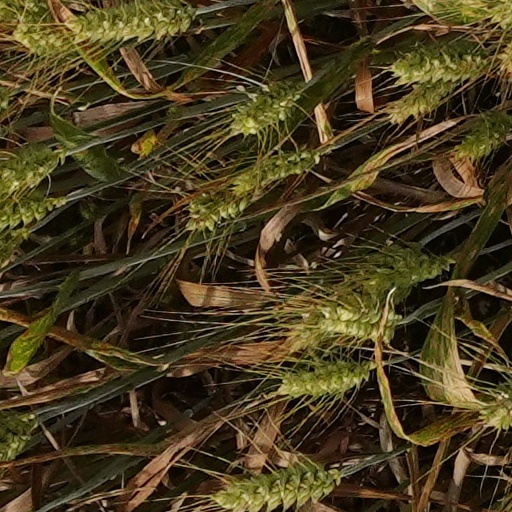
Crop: wheat